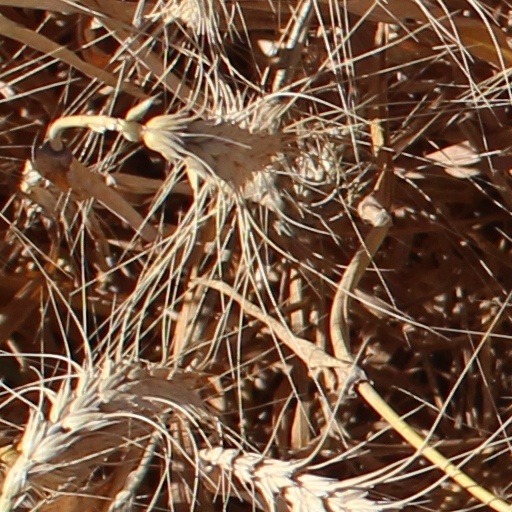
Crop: wheat